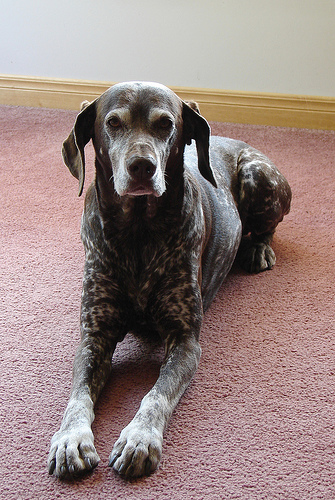
Breed: german shorthaired